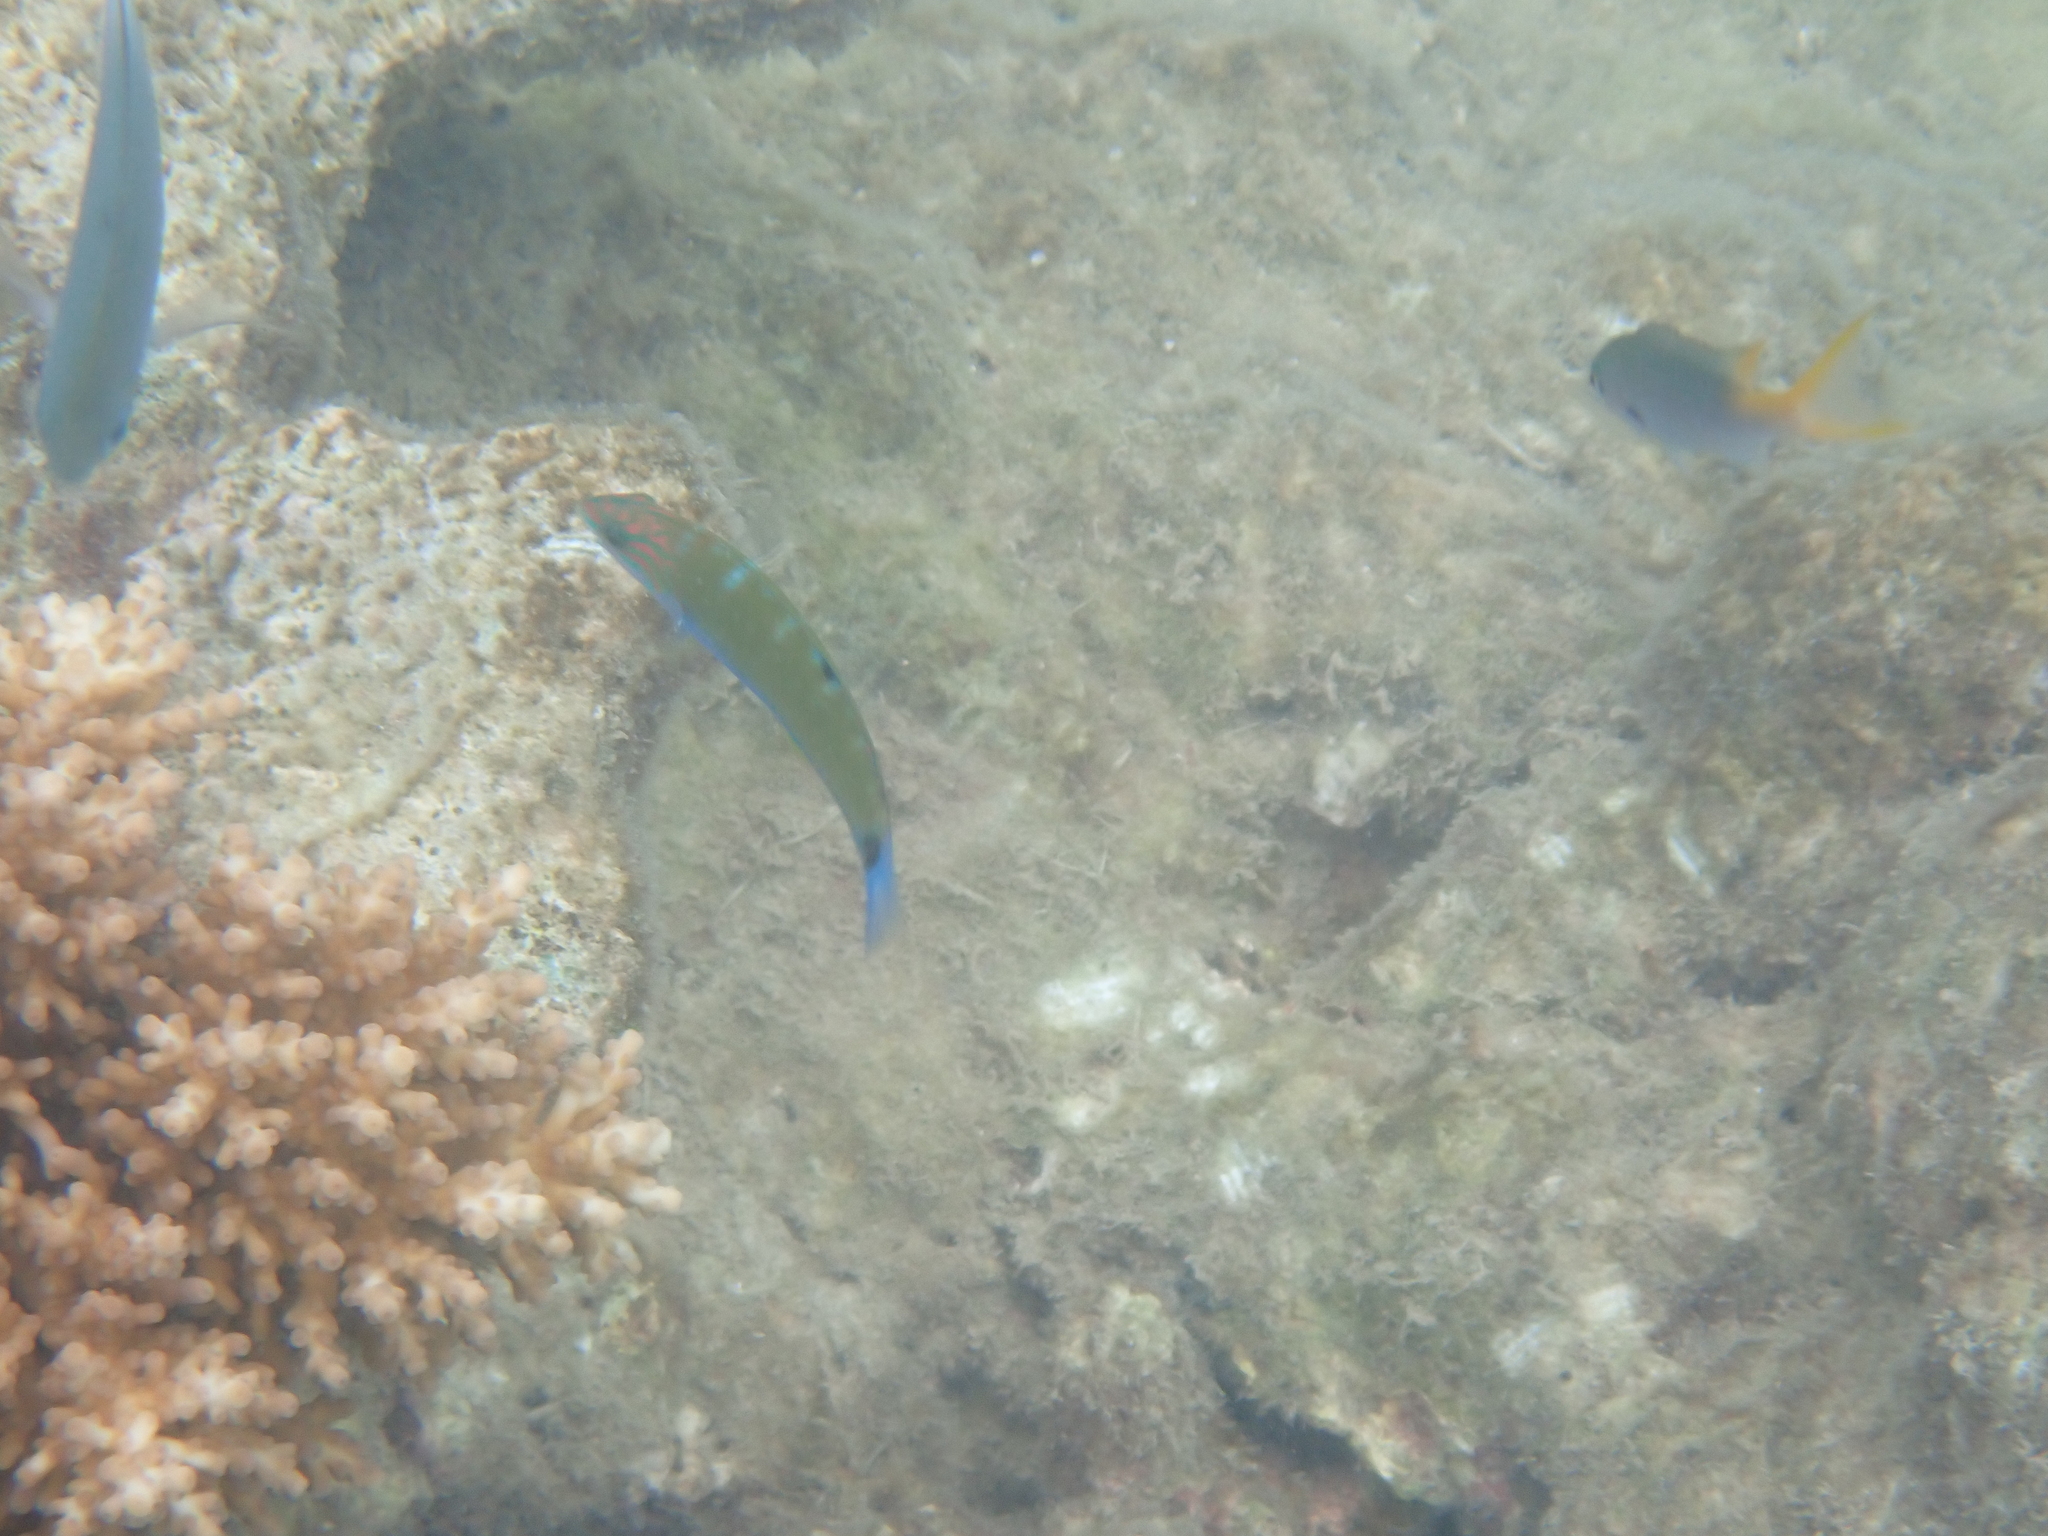
Thalassoma lunare (Moon Wrasse)